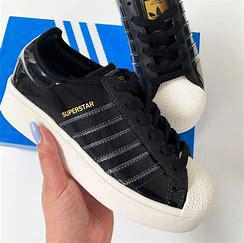
Brand: adidas
Model: Originals Superstar